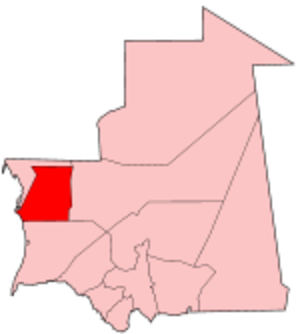
Inchiri
Beliggenhed
Inchiri en region beliggende i den vestlige del af Mauretanien, som grænser til Vestsahara, og består af kun et departement med 11.500 indbyggere.